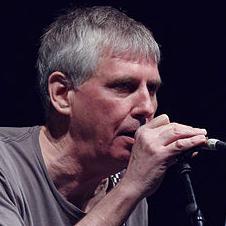
Age: 58